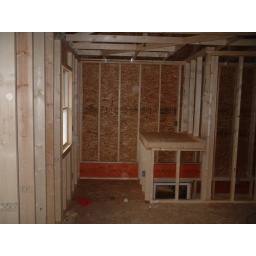
Built-in shelf in girls room for something like a TV or fishtank